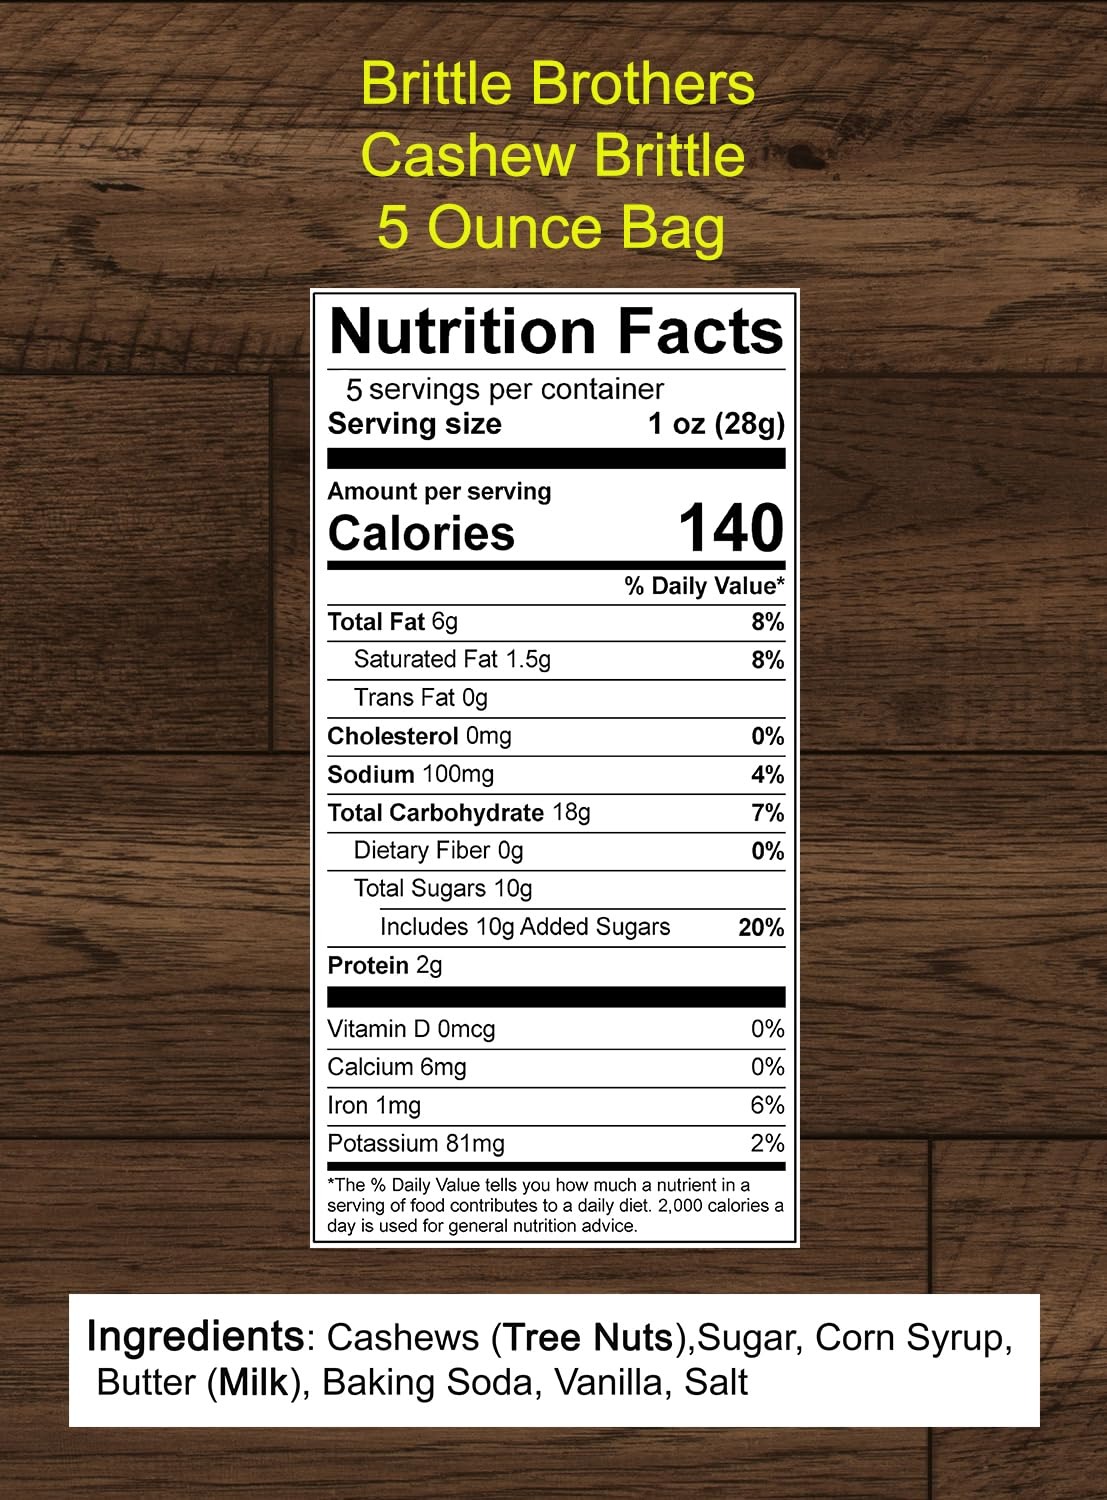
Item Name: Brittle Brothers Cashew Brittle - 5 oz. Bag
Bullet Point 1: 4 X's MORE NUTS: We pride ourselves on adding as many nuts to our brittles as are humanly possible.
Bullet Point 2: VOTED #1 – In 2022, Brittle Brothers has already been voted as the #1 Peanut Brittle in America by 3 separate independent Marketing Firms.
Bullet Point 3: SMALL BUSINESS: Brittle Brothers is one of the proud small businesses working hard to provide you with a superior product that we hope you will thoroughly enjoy.
Bullet Point 4: ALL NATURAL: No preservatives, no artificial coloring, no artificial flavorings.
Bullet Point 5: GREAT GIFT IDEA: The perfect gift, for any occasion, sure to please even the most finicky of recipients.
Bullet Point 6: MADE IN AMERICA: We are very proud that all of our ingredients, labels and packaging are produced right here in the United States of America.
Bullet Point 7: 1800’s RECIPE: Our brittle recipes come straight out of Great Grandma Spalding’s personal cookbook.
Bullet Point 8: Less Sugar: Most brittles have 20 – 25 grams of Sugar, while Brittle Brother’s peanut brittle only has 10 grams. We took out ½ the Sugar and replaced it with more nuts!
Bullet Point 9: 5 Delicious Flavors: Brittle Brothers proudly offers 5 delicious flavors of our Gourmet Brittles – Peanut Brittle, Bacon Peanut Brittle, Cashew Brittle, Pecan Brittle & “Nashville Hot” Peanut Brittle!!! Gotta try em all!
Value: 5.0
Unit: oz

Price: 8.99